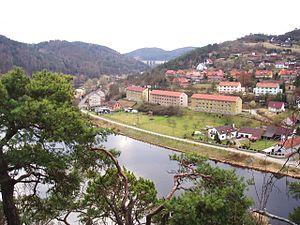
Solenice est une commune du district de Příbram, dans la région de Bohême-Centrale, en République tchèque. Sa population s'élevait à 385 habitants en 2020.